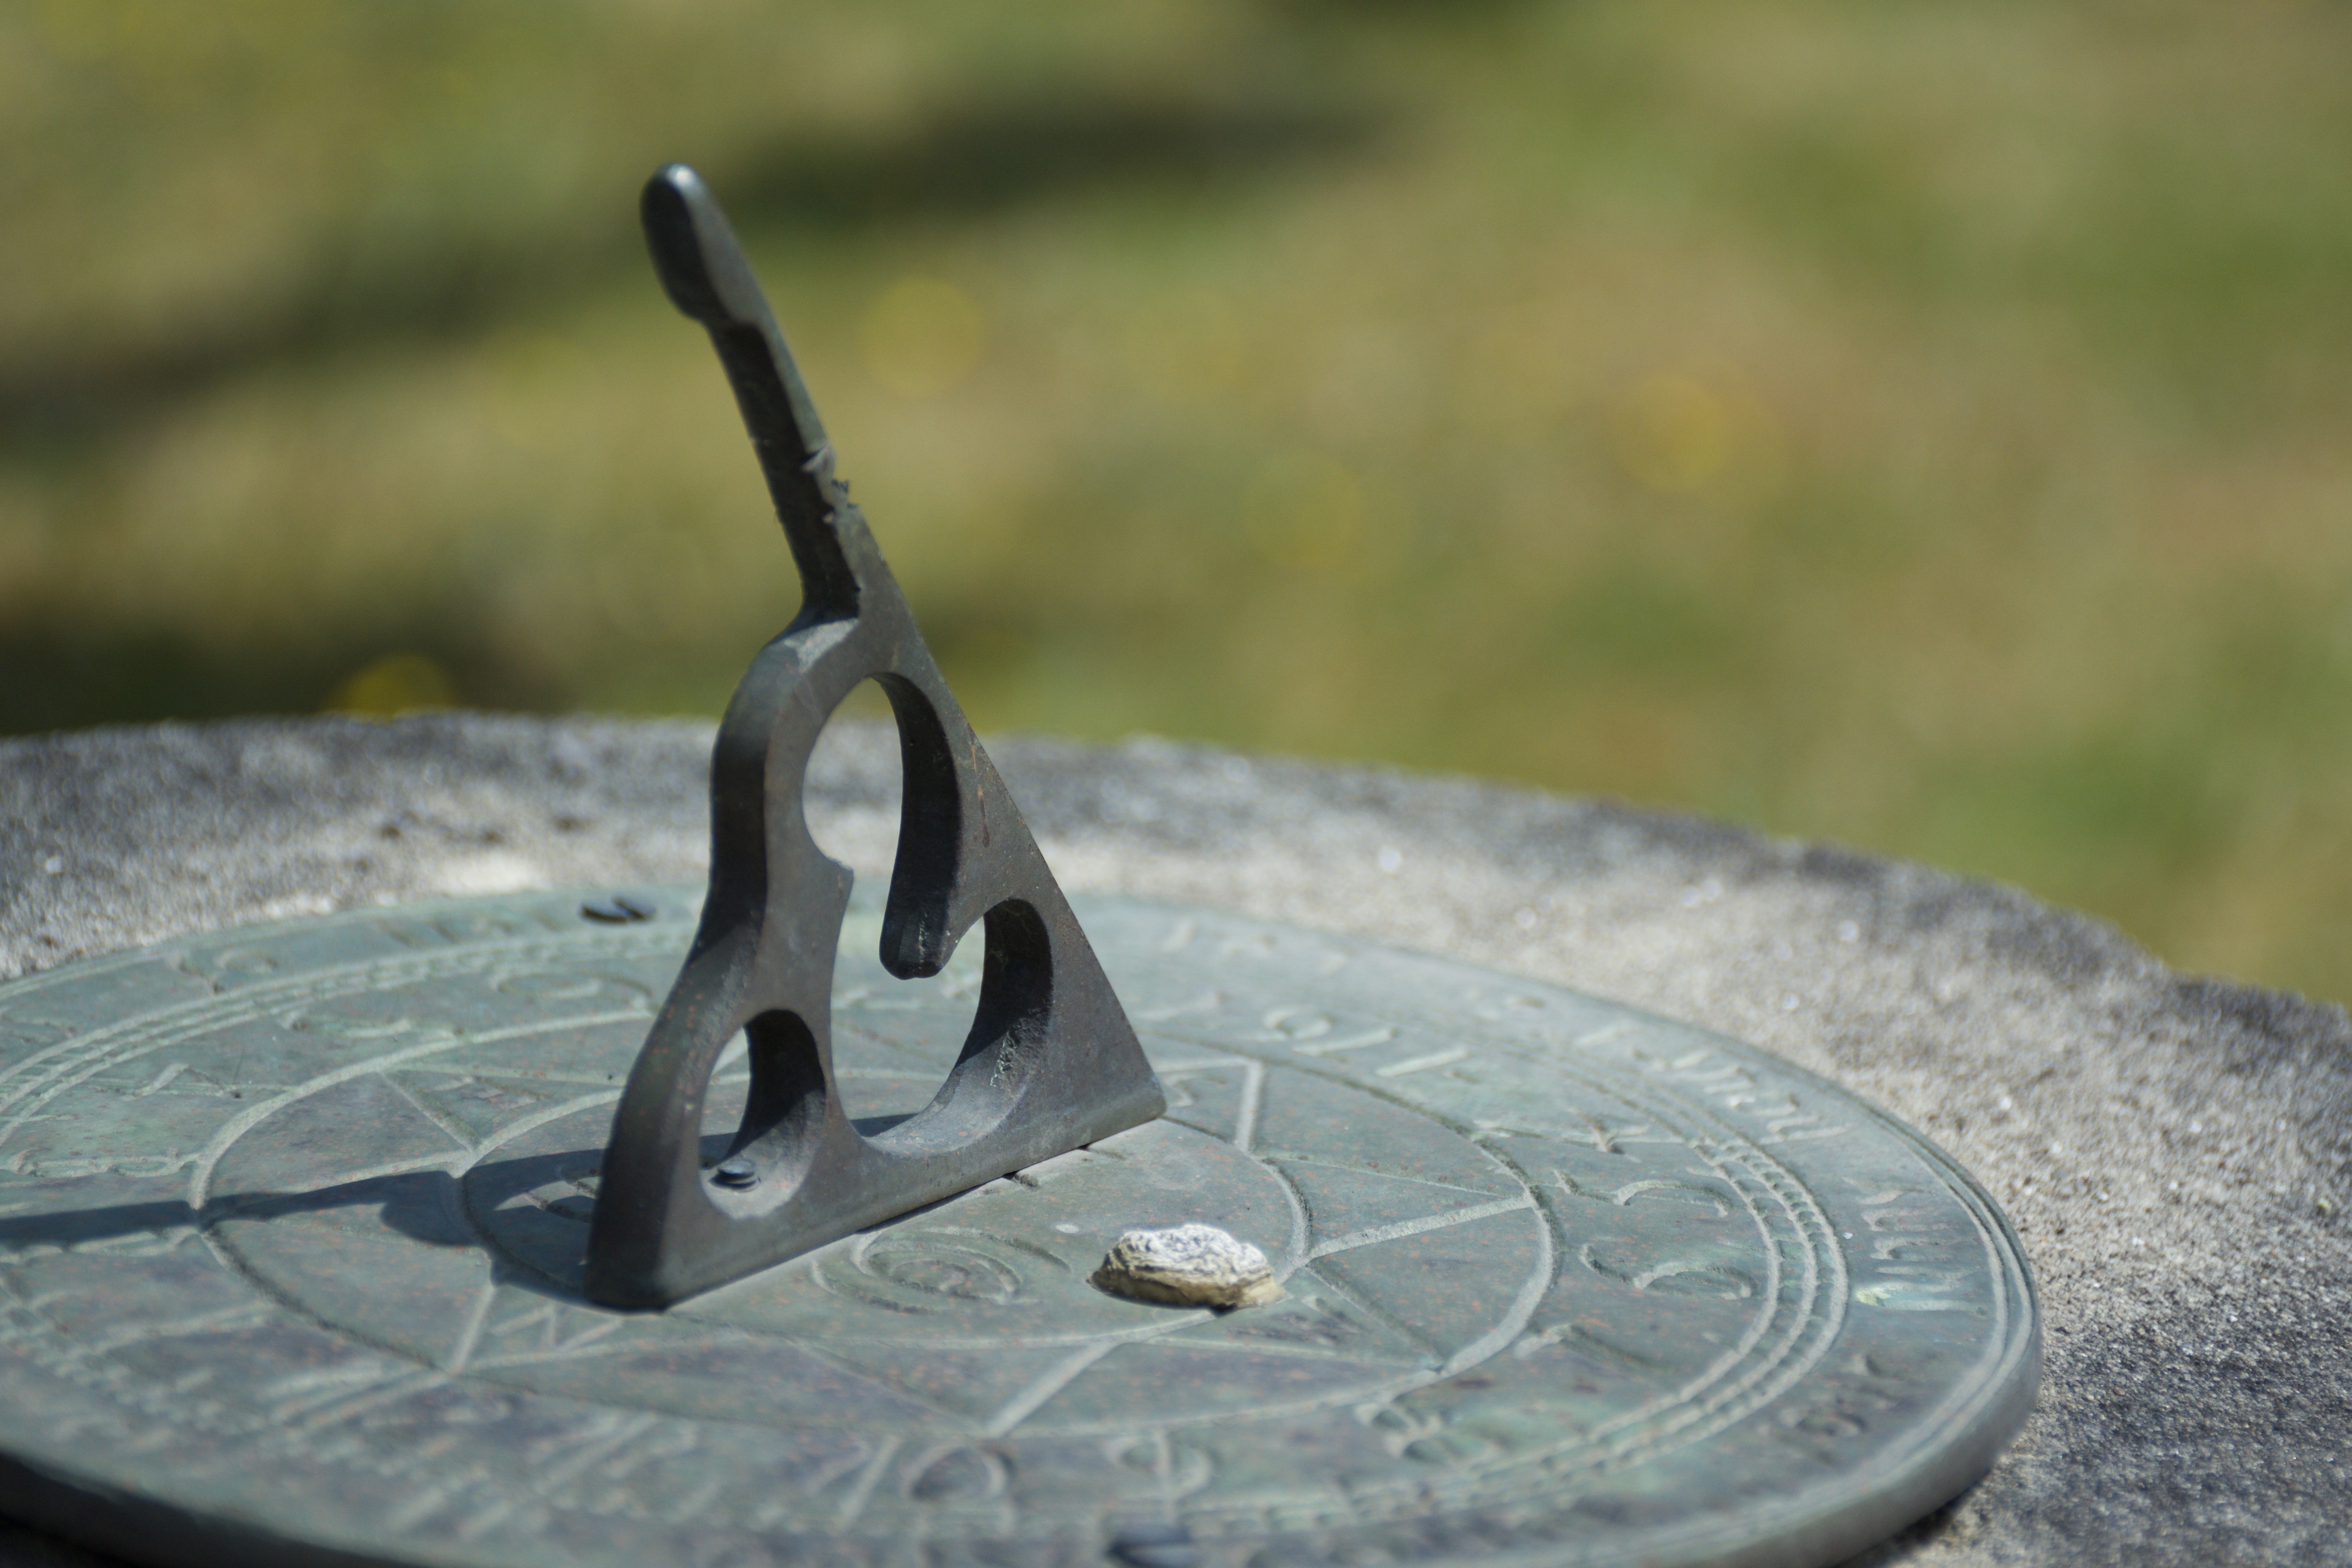
clock, time, symbol, dial, sculpture, art, iron